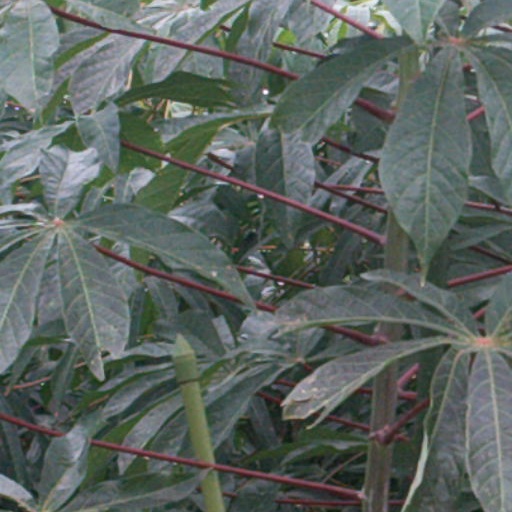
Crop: cassava